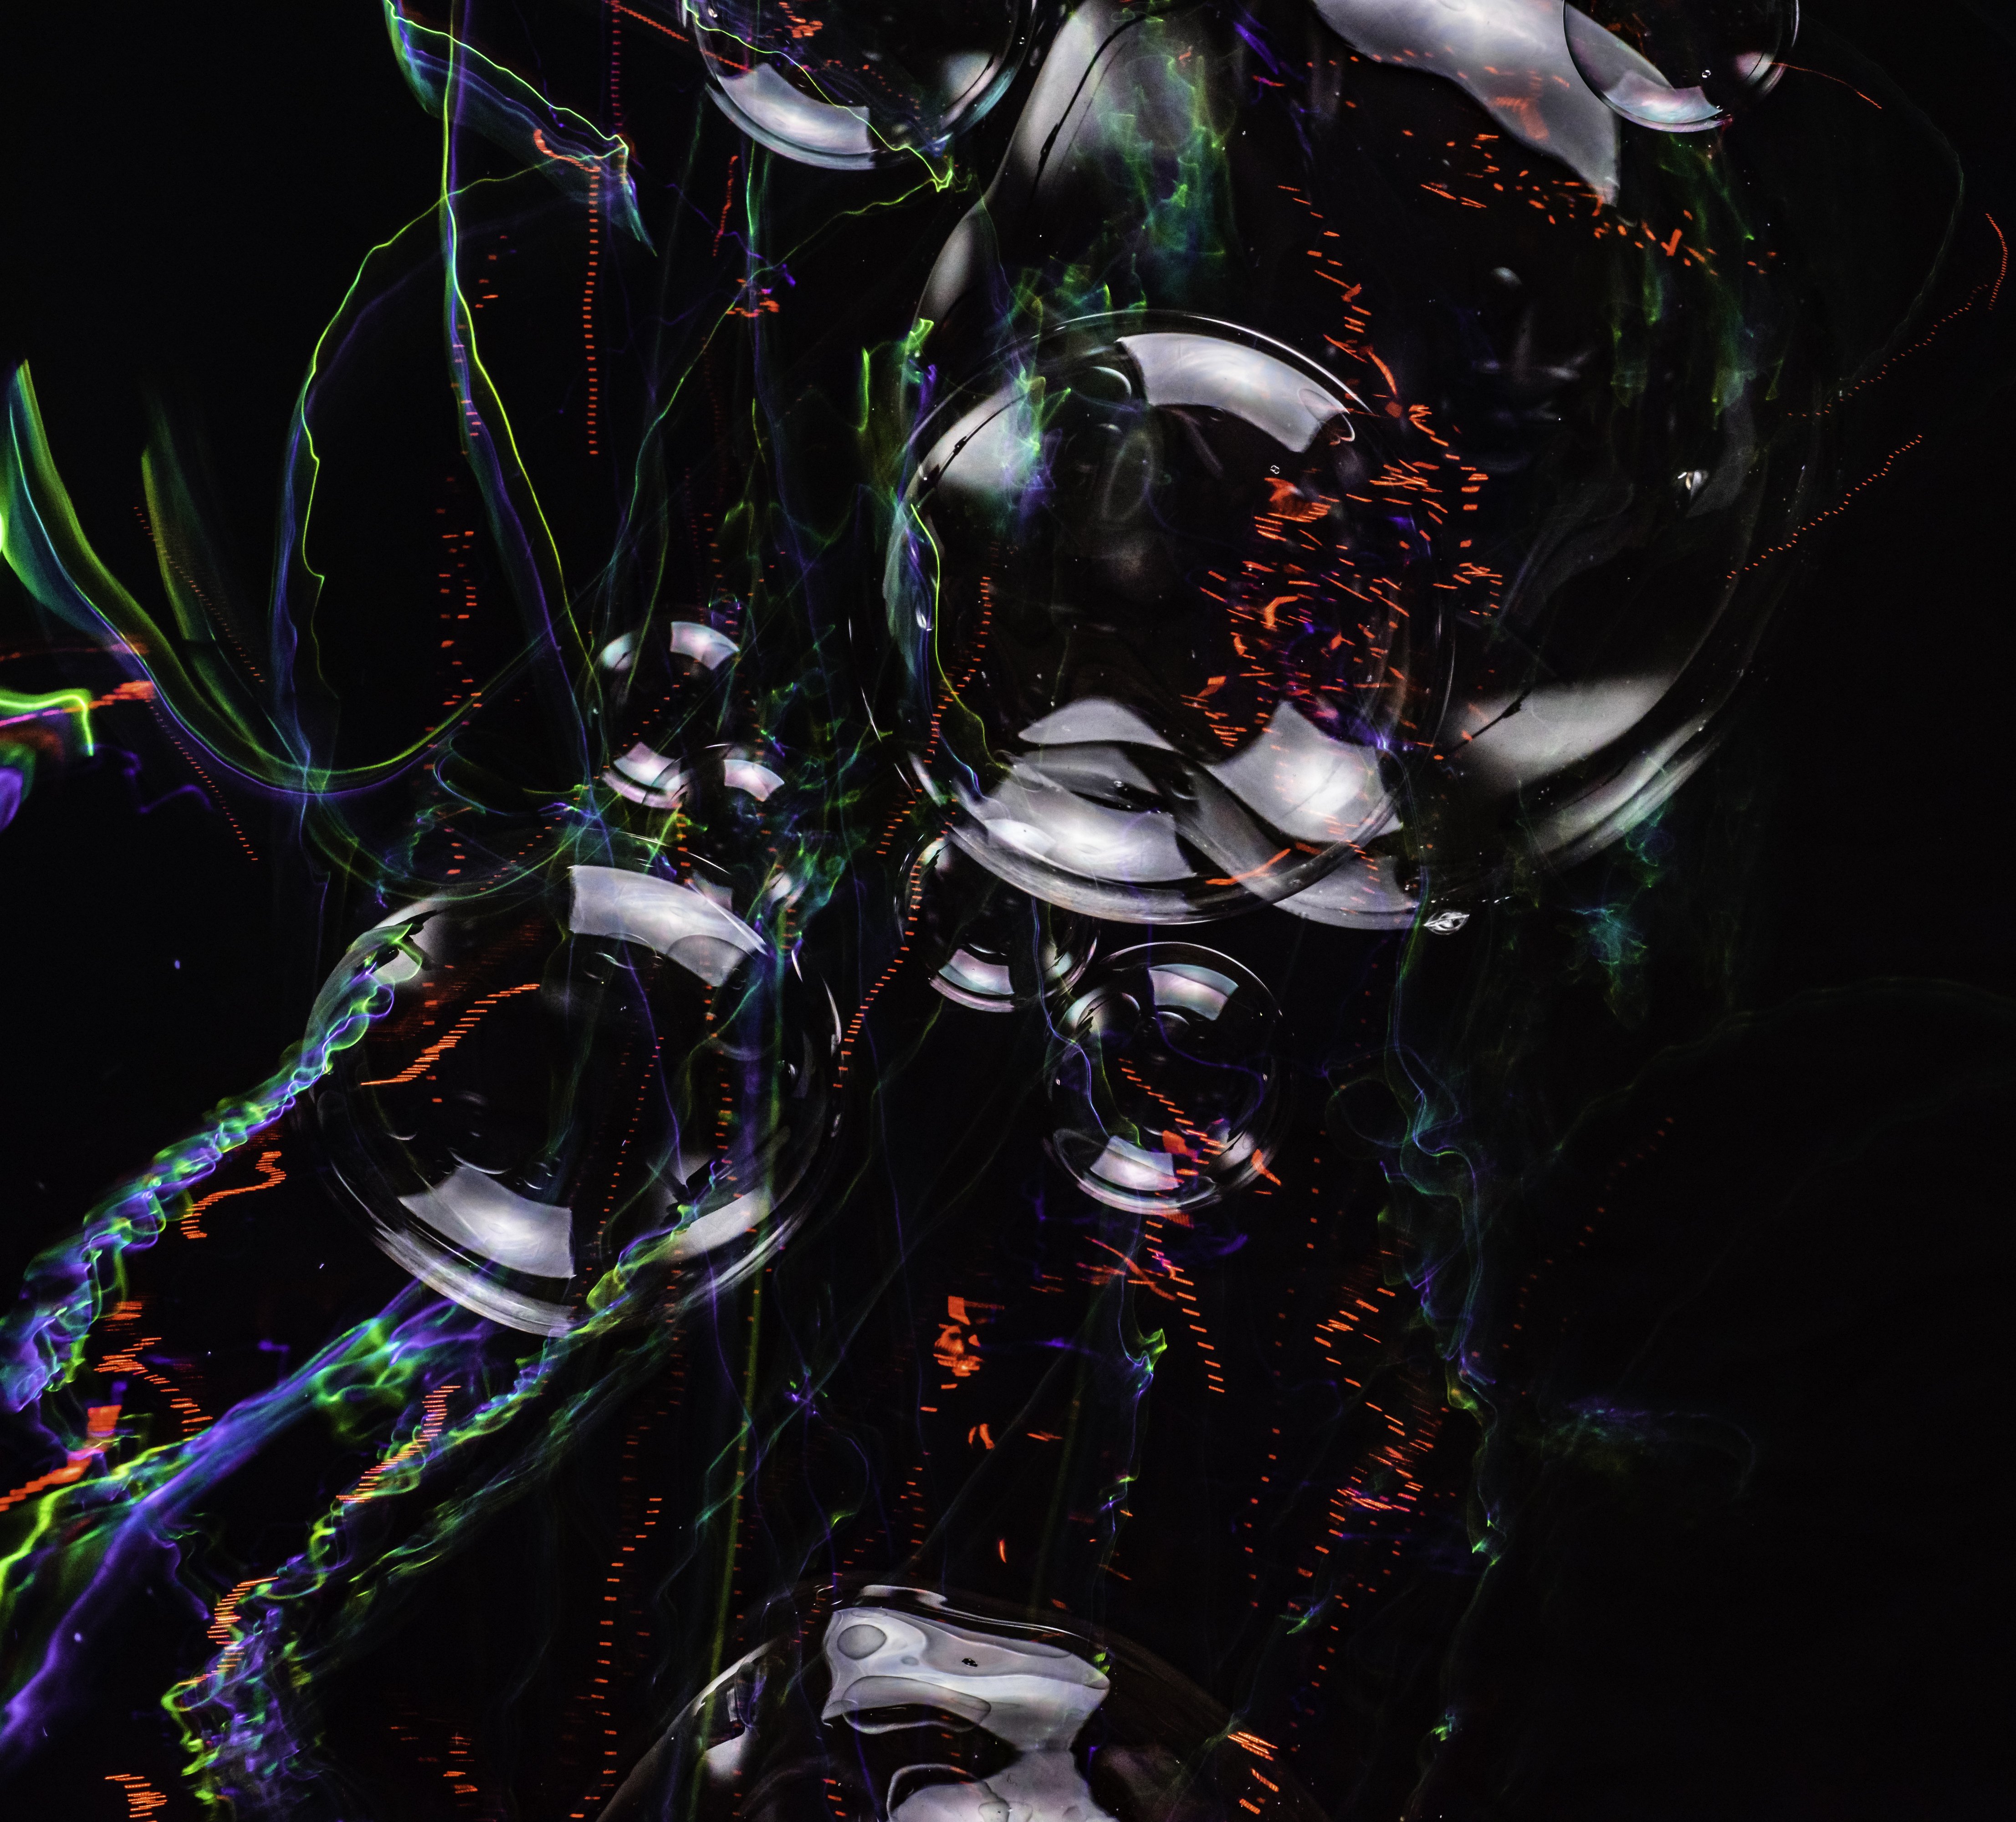
water, darkness, graphic design, fictional character, supervillain, illustration, graphics, glass, art, fractal art, black hair